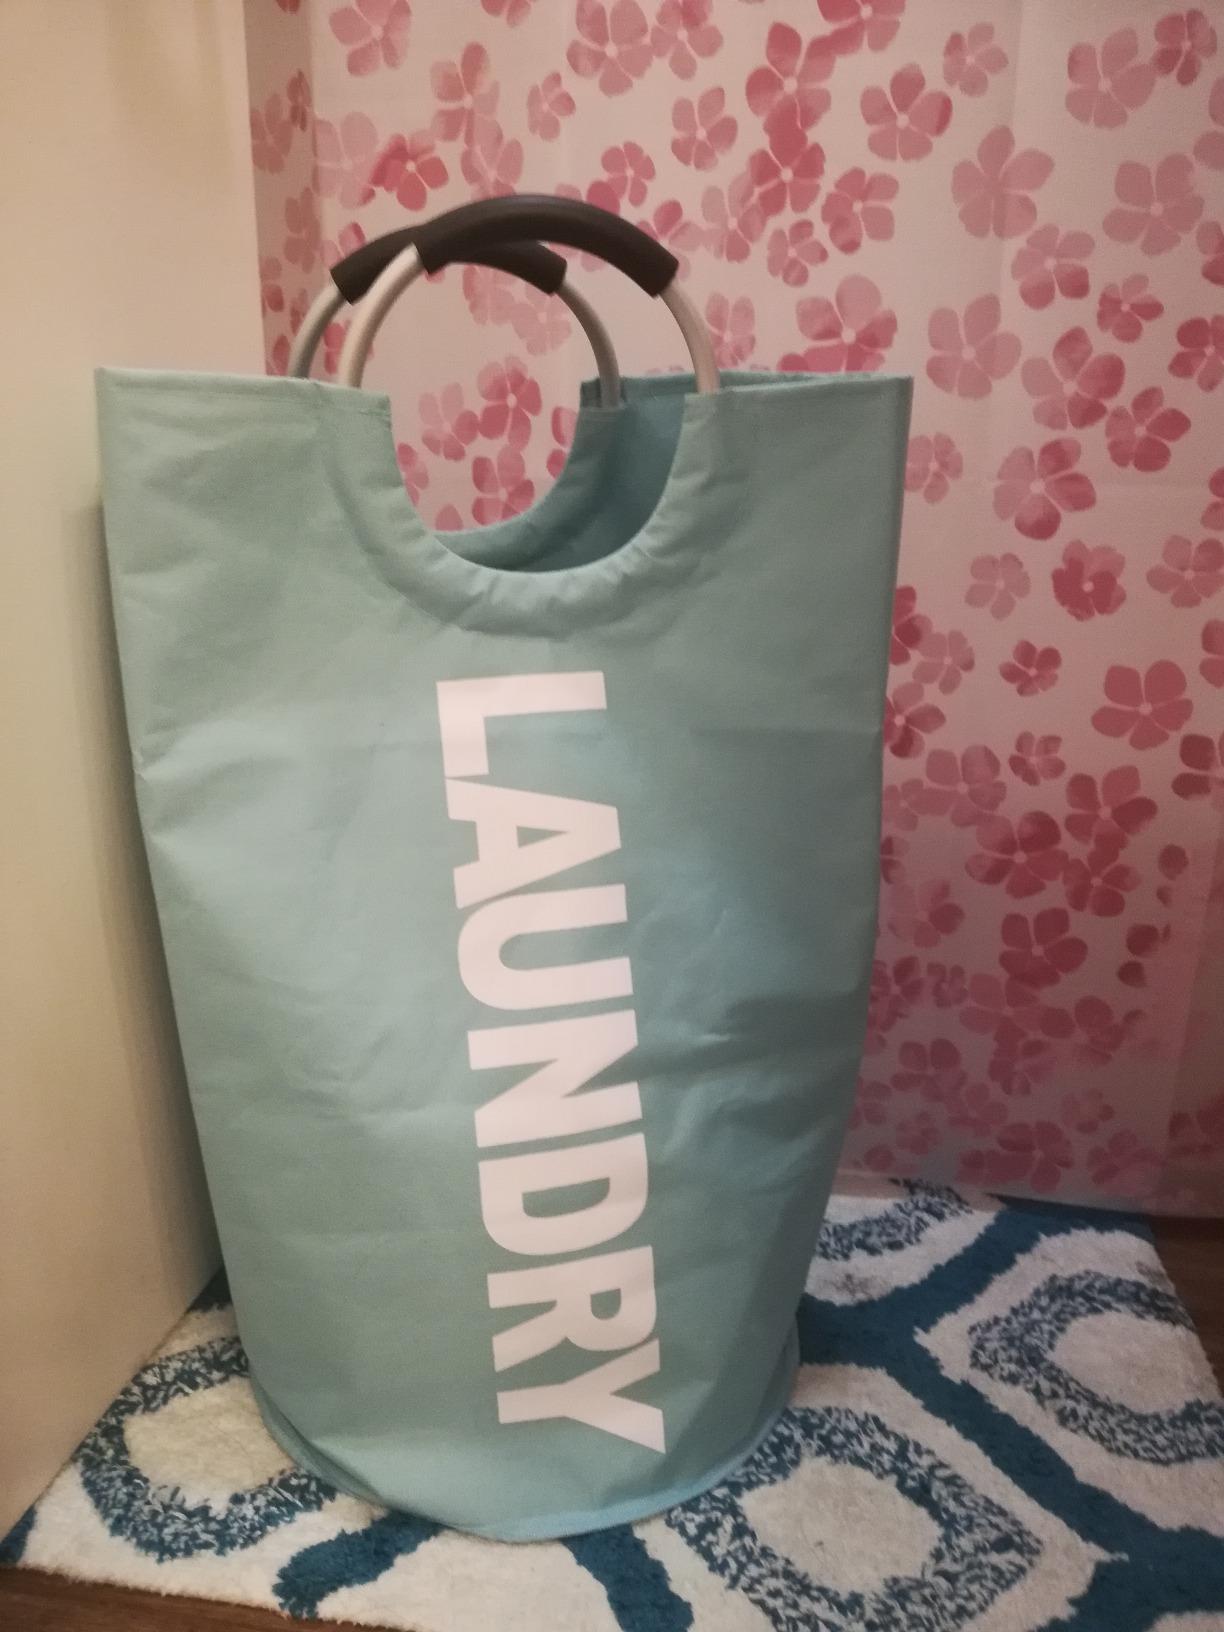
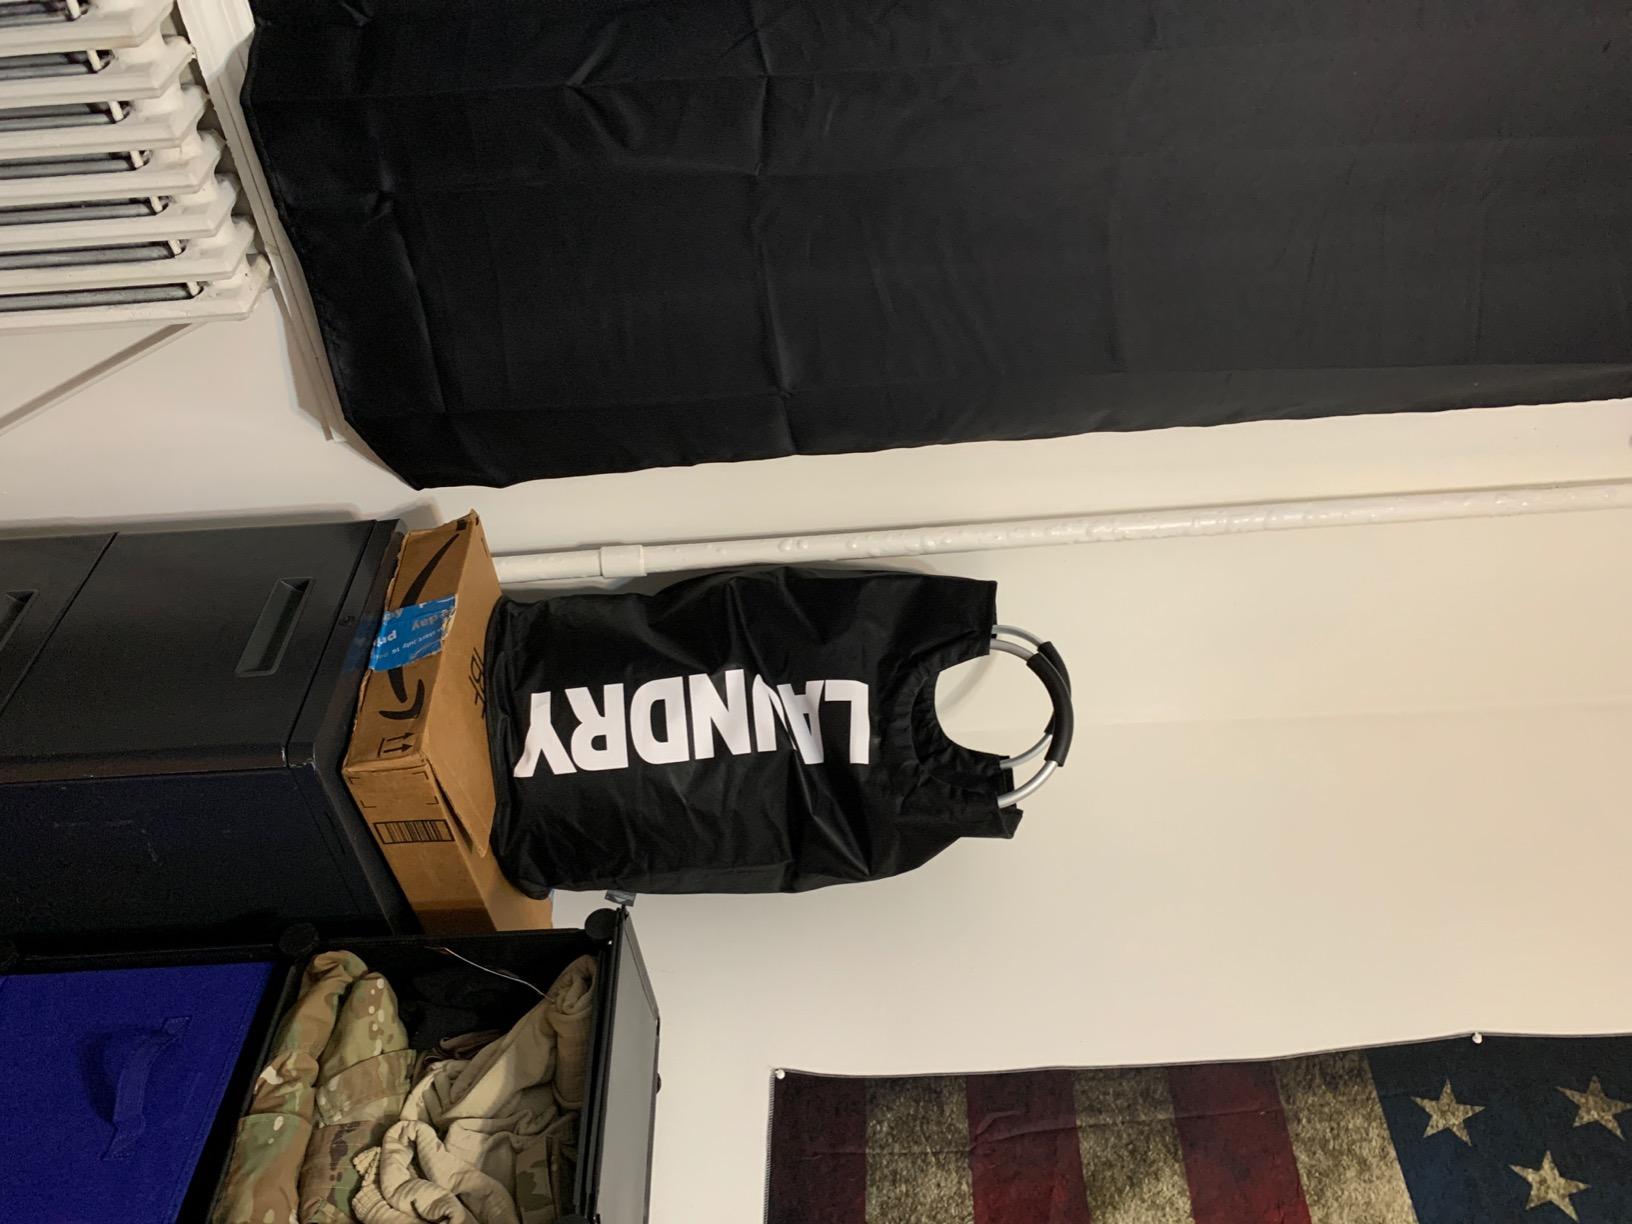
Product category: items_hamper
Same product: no